Paul Wernick

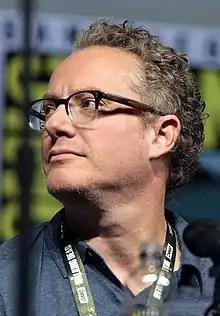
Wernick at the 2018 San Diego Comic-Con

Paul Wernick is a Canadian screenwriter and producer. He is best known for writing screenplays for the "Zombieland" films and the "Deadpool" films with his creative partner Rhett Reese.